John Bauer (illustrator)

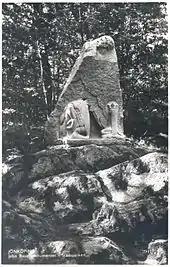
The John Bauer Monument in Jönköping

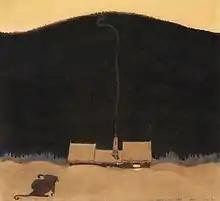
"At dusk she often snuck out just to get a whiff of the good smell", 1914, watercolor

His illustrations have been reprinted many times, and are considered among the classics in fairy tales. , books with Bauer's pictures have been published in ten languages. Bauer's works have influenced Sulamith Wülfing, Kay Nielsen, Brian Froud, Rebecca Guay, and other illustrators. In his biography on Bauer, Gunnar Lindqvist states that: "Although Bauer's work is sometimes credited to have influenced that of Arthur Rackham, and vice versa, these artists did not come in contact with each other's works until the 1910s when they had already established their own style. Any similarities must therefore be credited to their common inspirations by the romantic Munich art of the late 1800s and the art of Albrecht Dürer."